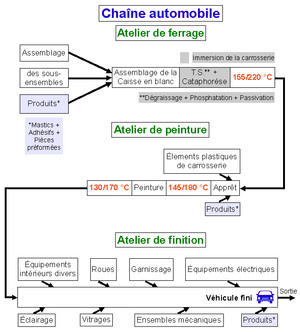
Schéma récapitulatif de la fabrication d'un véhicule automobile.
La construction automobile est la branche d'activité économique qui rassemble les activités de conception, de fabrication et de commercialisation des véhicules de type tourisme et poids-lourds. La construction automobile est le secteur qui rassemble toute la production de véhicules de tourisme et de commerce.
Une caisse en blanc ou CEB se réfère à l'étape d’élaboration ou de fabrication automobile dans laquelle l'ensemble des tôles constituant la structure ont été, après l'emboutissage, assemblées par soudage en chaîne ferrage, avant que les composants ou les équipements n'aient été ajoutés.